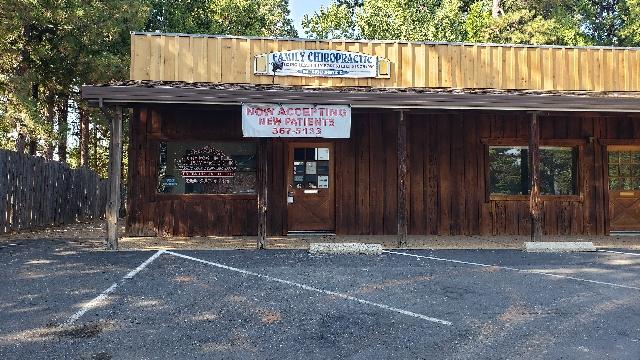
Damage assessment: no_damage